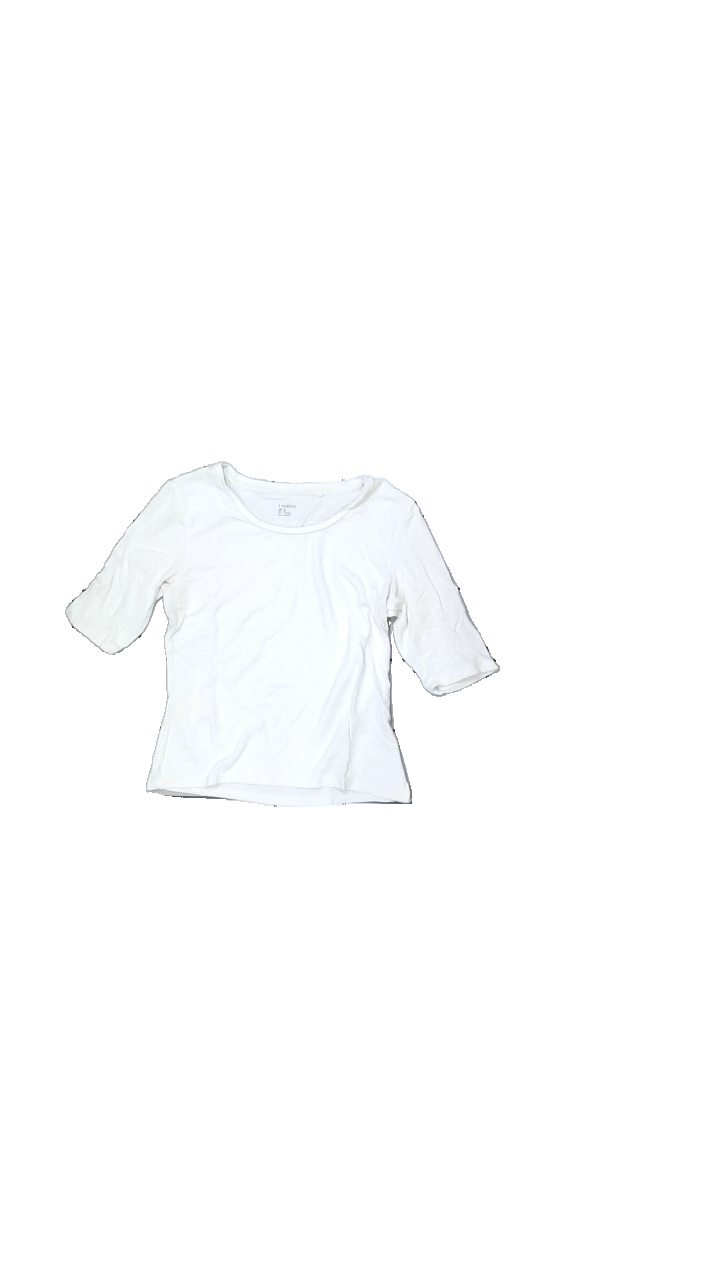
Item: T-shirt (Ladies)
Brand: Lindex
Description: t-shirt
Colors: White
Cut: C-collar
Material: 100% viskos
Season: All
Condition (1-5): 2
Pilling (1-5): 3
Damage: gult runt krage
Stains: Minor
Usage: Recycle
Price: <50